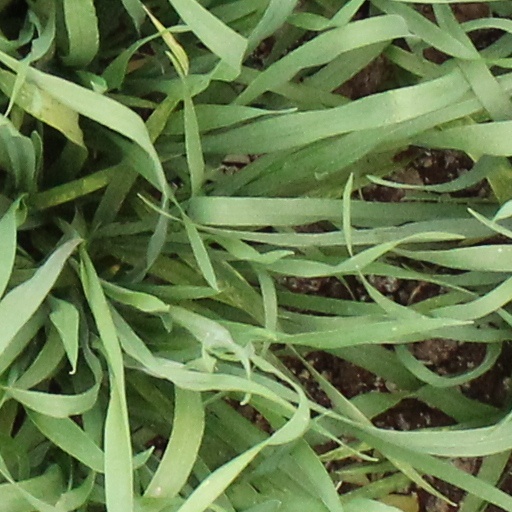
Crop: wheat